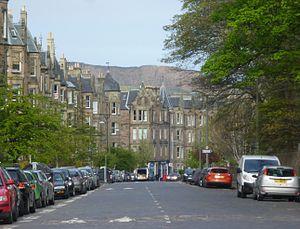
Joanne Rowling [ d͡ʒoʊˈæn ˈroʊlɪŋ], plus connue sous les noms de plume J. K. Rowling et Robert Galbraith, est une romancière et scénariste anglaise née le 31 juillet 1965 dans l’agglomération de Yate, dans le Gloucestershire du Sud. Elle doit sa notoriété mondiale à la série Harry Potter, dont les romans traduits en près de quatre-vingts langues ont été vendus à plus de 500 millions d'exemplaires dans le monde.